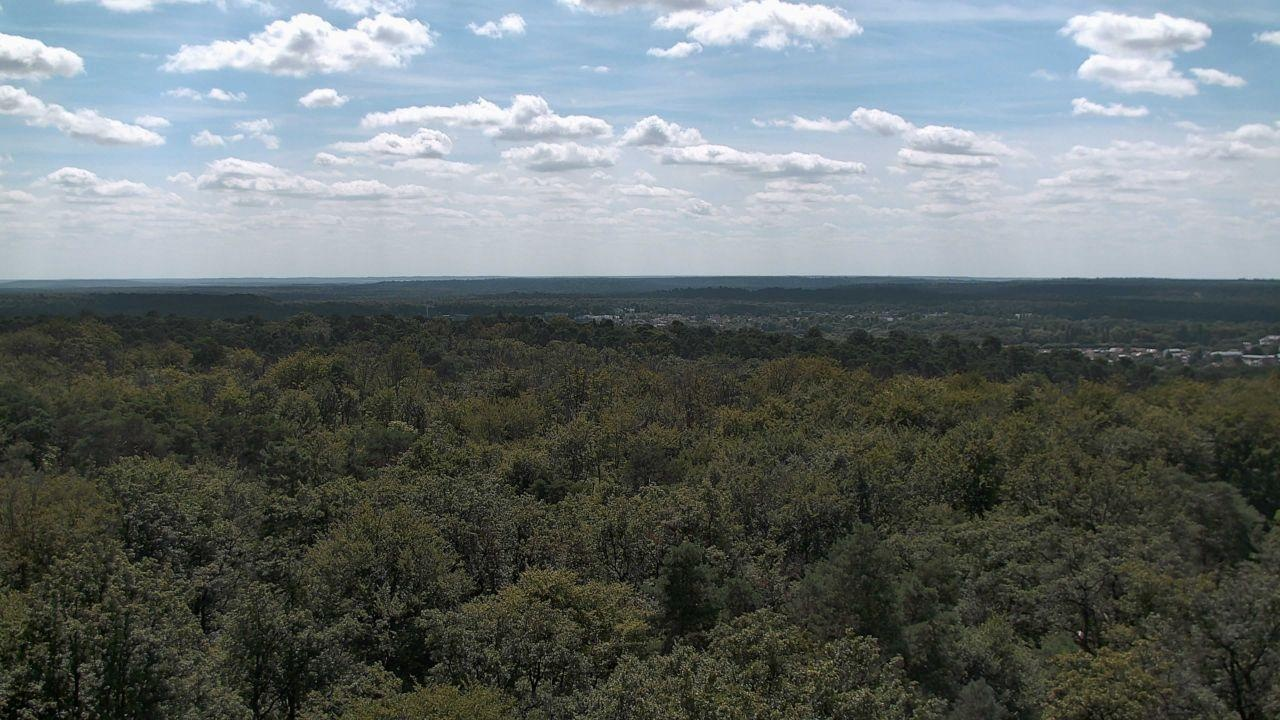
Fire: no
Smoke: no